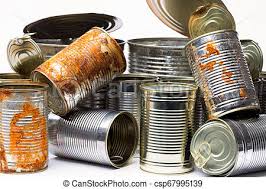
Waste category: metal